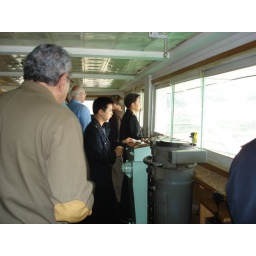
Lou Silver in the pilot house on river cruise